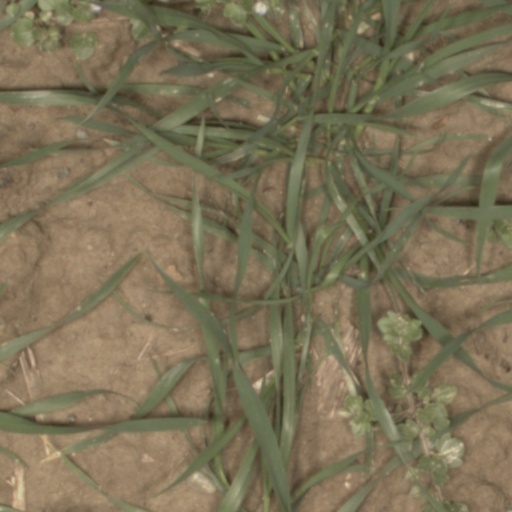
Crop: wheat